Matěj Rejsek

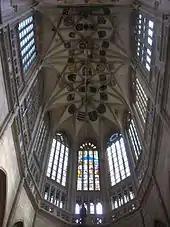
The presbytery of St. Barbara's Church in Kutná Hora from 1499

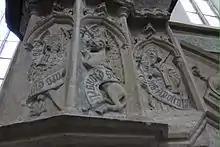
Pulpit in the church in Kaňk (Kutná Hora) from 1504

Matěj Rejsek was born probably in 1445 in Prostějov (either in Bohemian Prostějov or in Moravian Prostějov). As a young man he came to Prague to study at the Faculty of Arts at the Charles University in Prague. He finished his studies in 1469 as a bachelor and became the rector and teacher at the parish school of the Church of Our Lady before Týn in the Old Town of Prague.